LGBTQ history of the Olympic and Paralympic Games

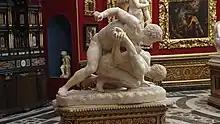

Historians have also commented on elements of sexuality within the context of the ancient Olympic Games specifically. Author and Olympic historian Tony Perrottet has said that while Greek poets wrote odes to the bodies of the men, contemporaneous cultures like the Persians and the Egyptians thought the concept of naked men engaging in physical activity together "promoted sexual degeneracy". The ancient Olympic Games were undertaken in the nude, though this was not initially the case. Historians have connected this nudity to the tradition of men entering adulthood parading naked as a rite of passage. Emeritus professor Nick Fisher wrote that "men believed that nakedness… should reveal the perfection of the trained body and that an erotic response to muscular, bronzed bodies gleaming with olive oil, like statues, was a natural part of the admiration elicited by divinely gifted beauty and skills." Anthropologist Greg Laden described the ancient Olympics as "a softly pornographic group voyeuristic tournament".